Biogas

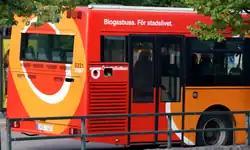
A biogas bus in Linköping, Sweden

Landfill gas is produced by wet organic waste decomposing under anaerobic conditions in a similar way to biogas.